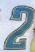
Number: 2